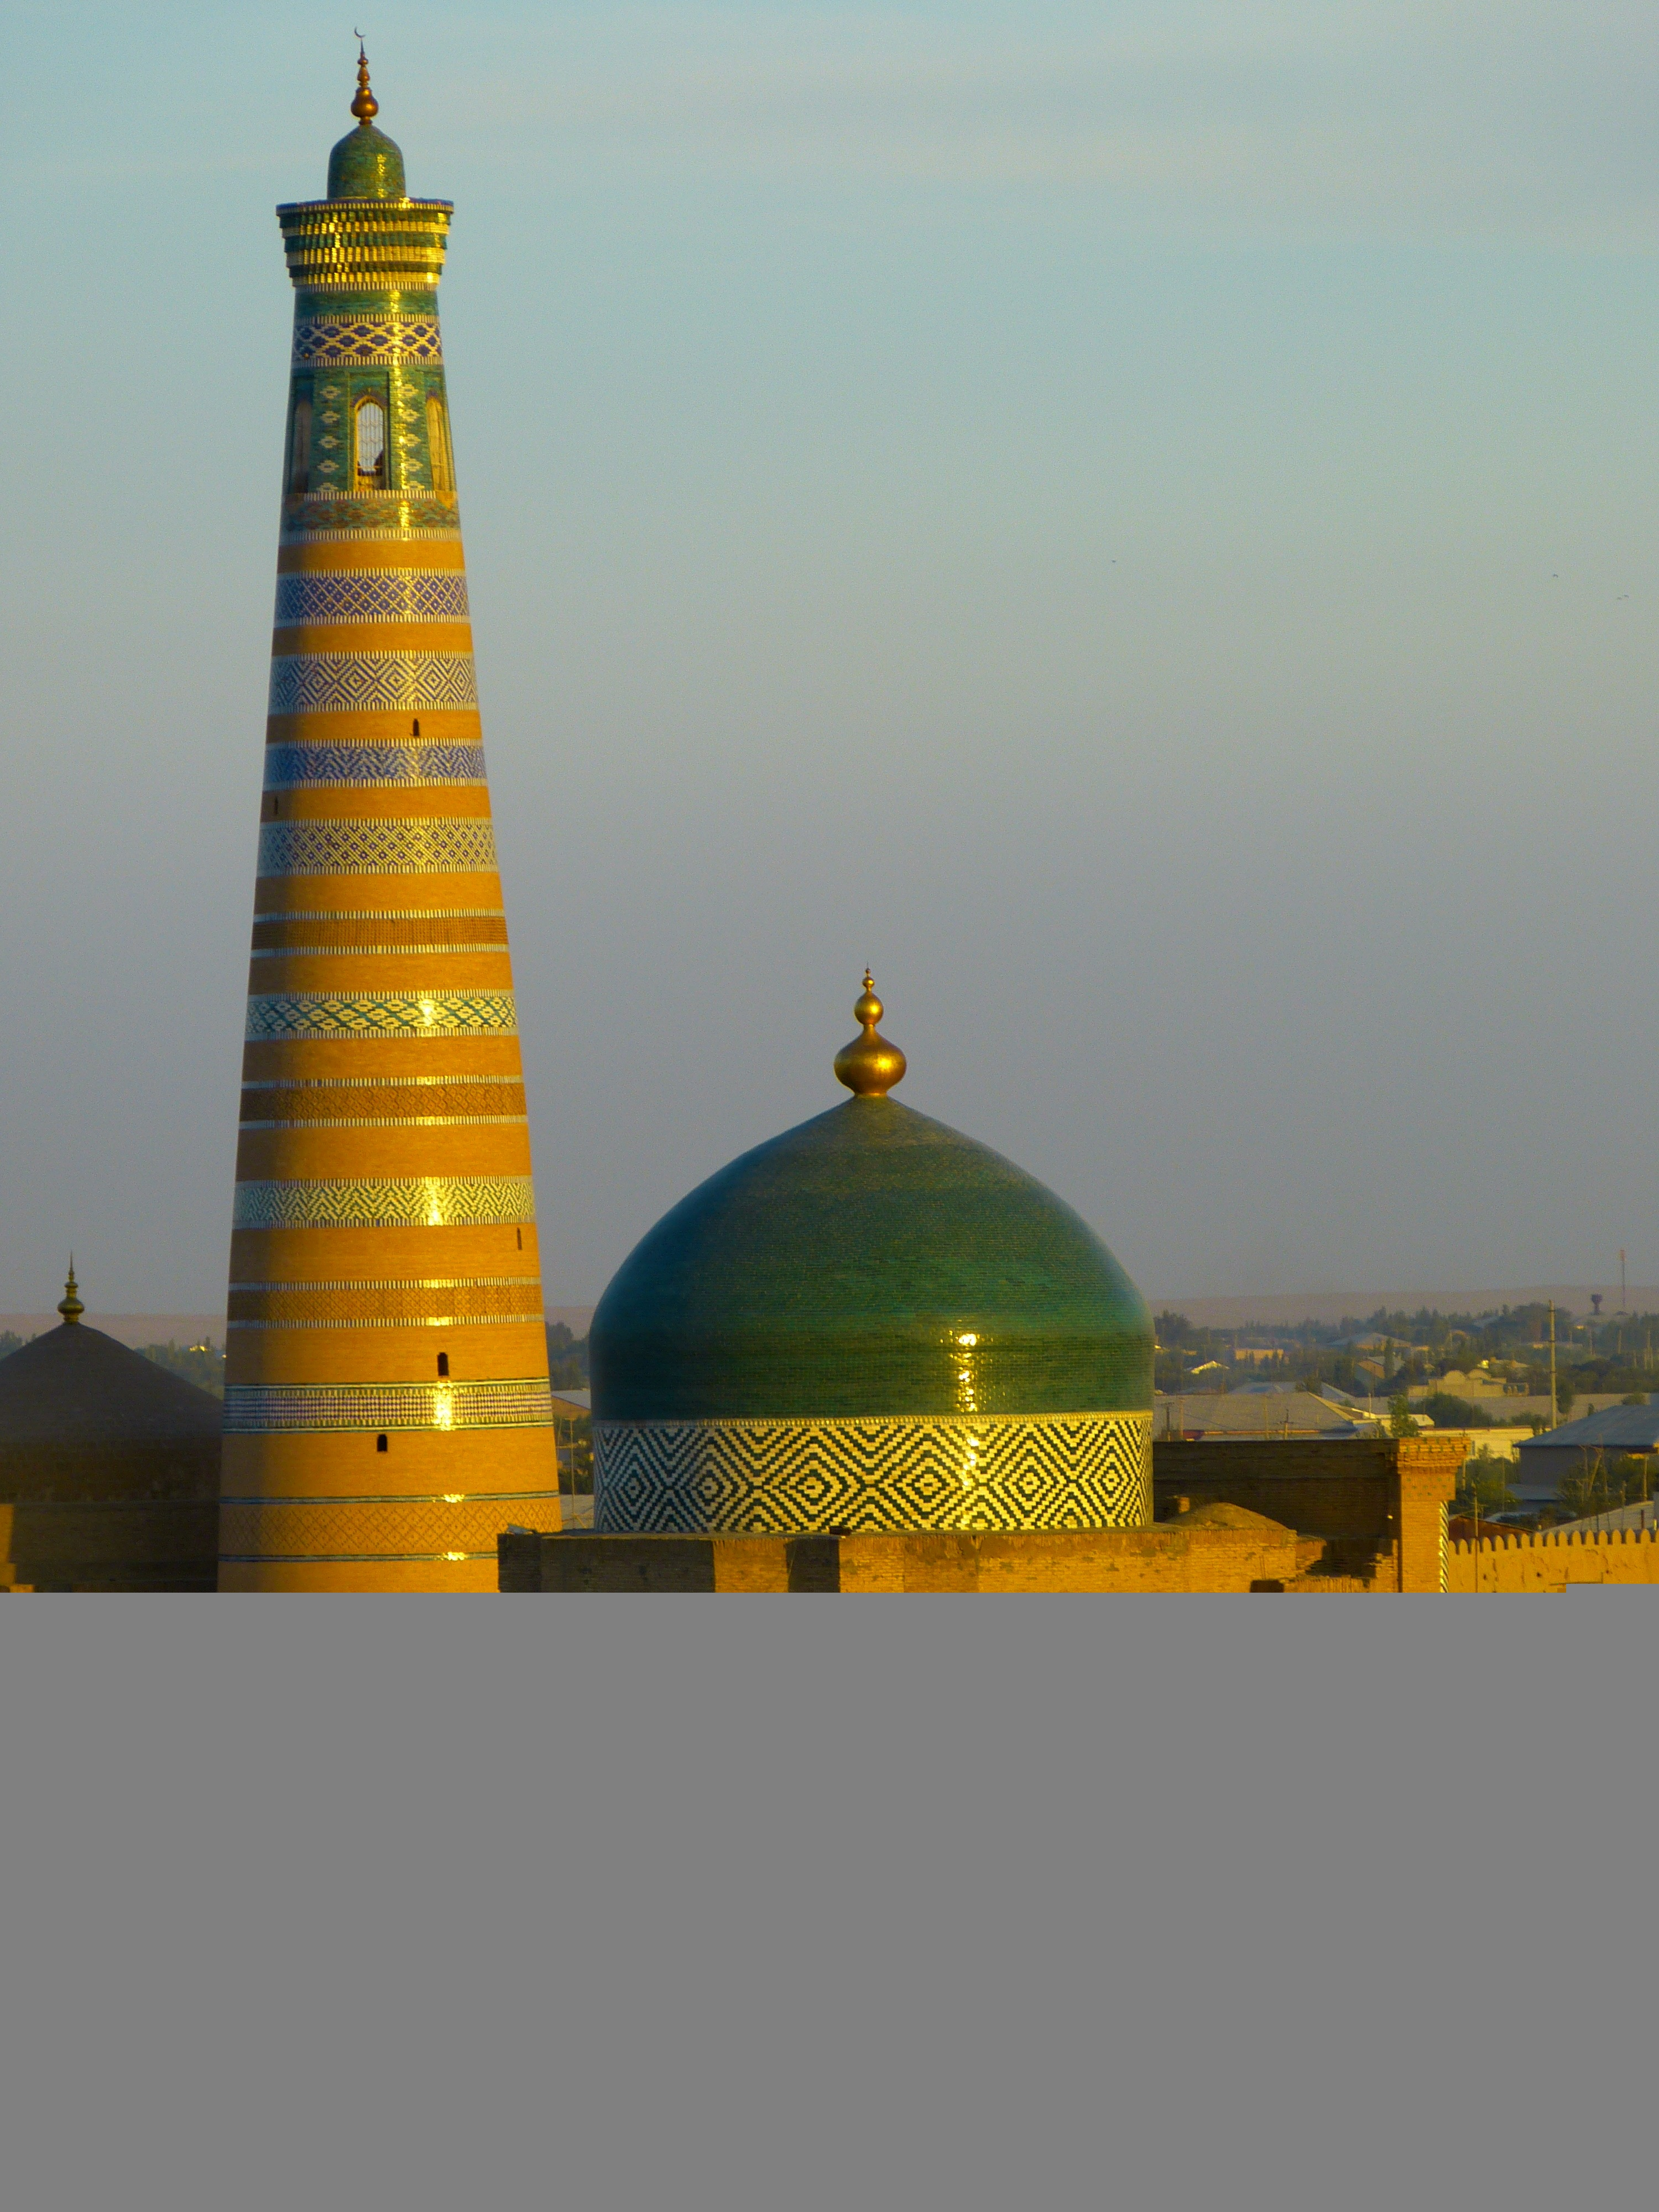
sunset, old, city, tower, landmark, yellow, place of worship, city view, abendstimmung, uzbekistan, khiva